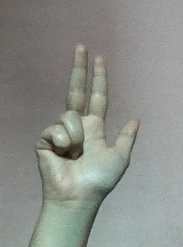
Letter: al